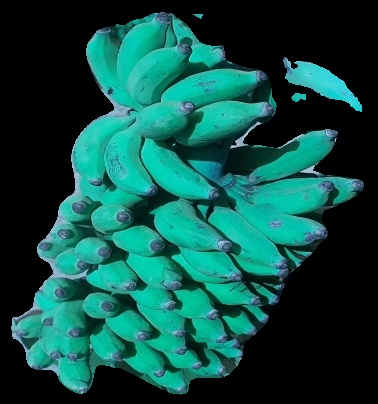
Variety: elakki-bale
Grade: grade3